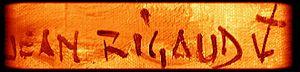
Le titre de peintre officiel de la Marine est accordé par le ministre français de la Défense à des artistes ayant consacré leur talent à la mer, à la Marine nationale et aux gens de mer. Il peut être attribué non seulement à des peintres mais également à des photographes, des cinéastes, des illustrateurs, des graveurs et des sculpteurs.
Jean Rigaud, né le 15 juin 1912 à Bordeaux et mort le 7 février 1999 à Paris, est un peintre de la Marine française.
Une ancre est un objet embarqué, souvent lourd, souvent en métal et destiné à stabiliser des bateaux à un endroit spécifique sur les fonds rocheux, vaseux ou sableux. Il y a deux catégories d’ancrages, les ancrages provisoires et les ancrages permanents. Un ancrage permanent ne peut être déplacé par le navire qui s'y ancre. L'ancrage provisoire est permis par l'ancre stockée à bord et remontée lorsque le navire quitte son mouillage.